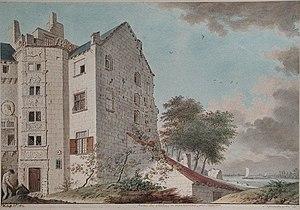
Jean-Jacques Delusse est un dessinateur et peintre français né à Paris le 14 mars 1758, mort à Saintes le 28 novembre 1833.
Jean-Jacques Delusse est un dessinateur et peintre français né à Paris le 14 mars 1758, mort à Saintes le 28 novembre 1833.